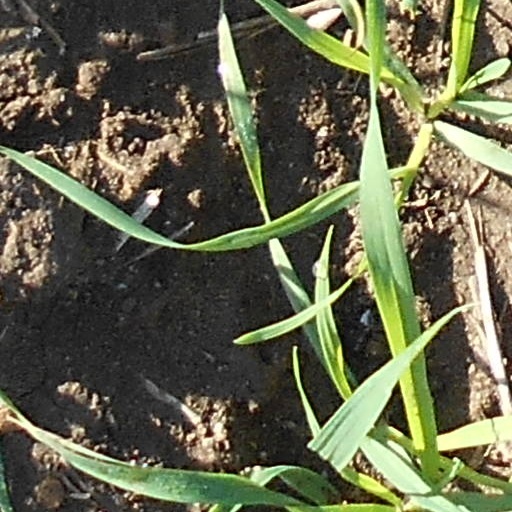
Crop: wheat